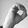
ASL letter: O